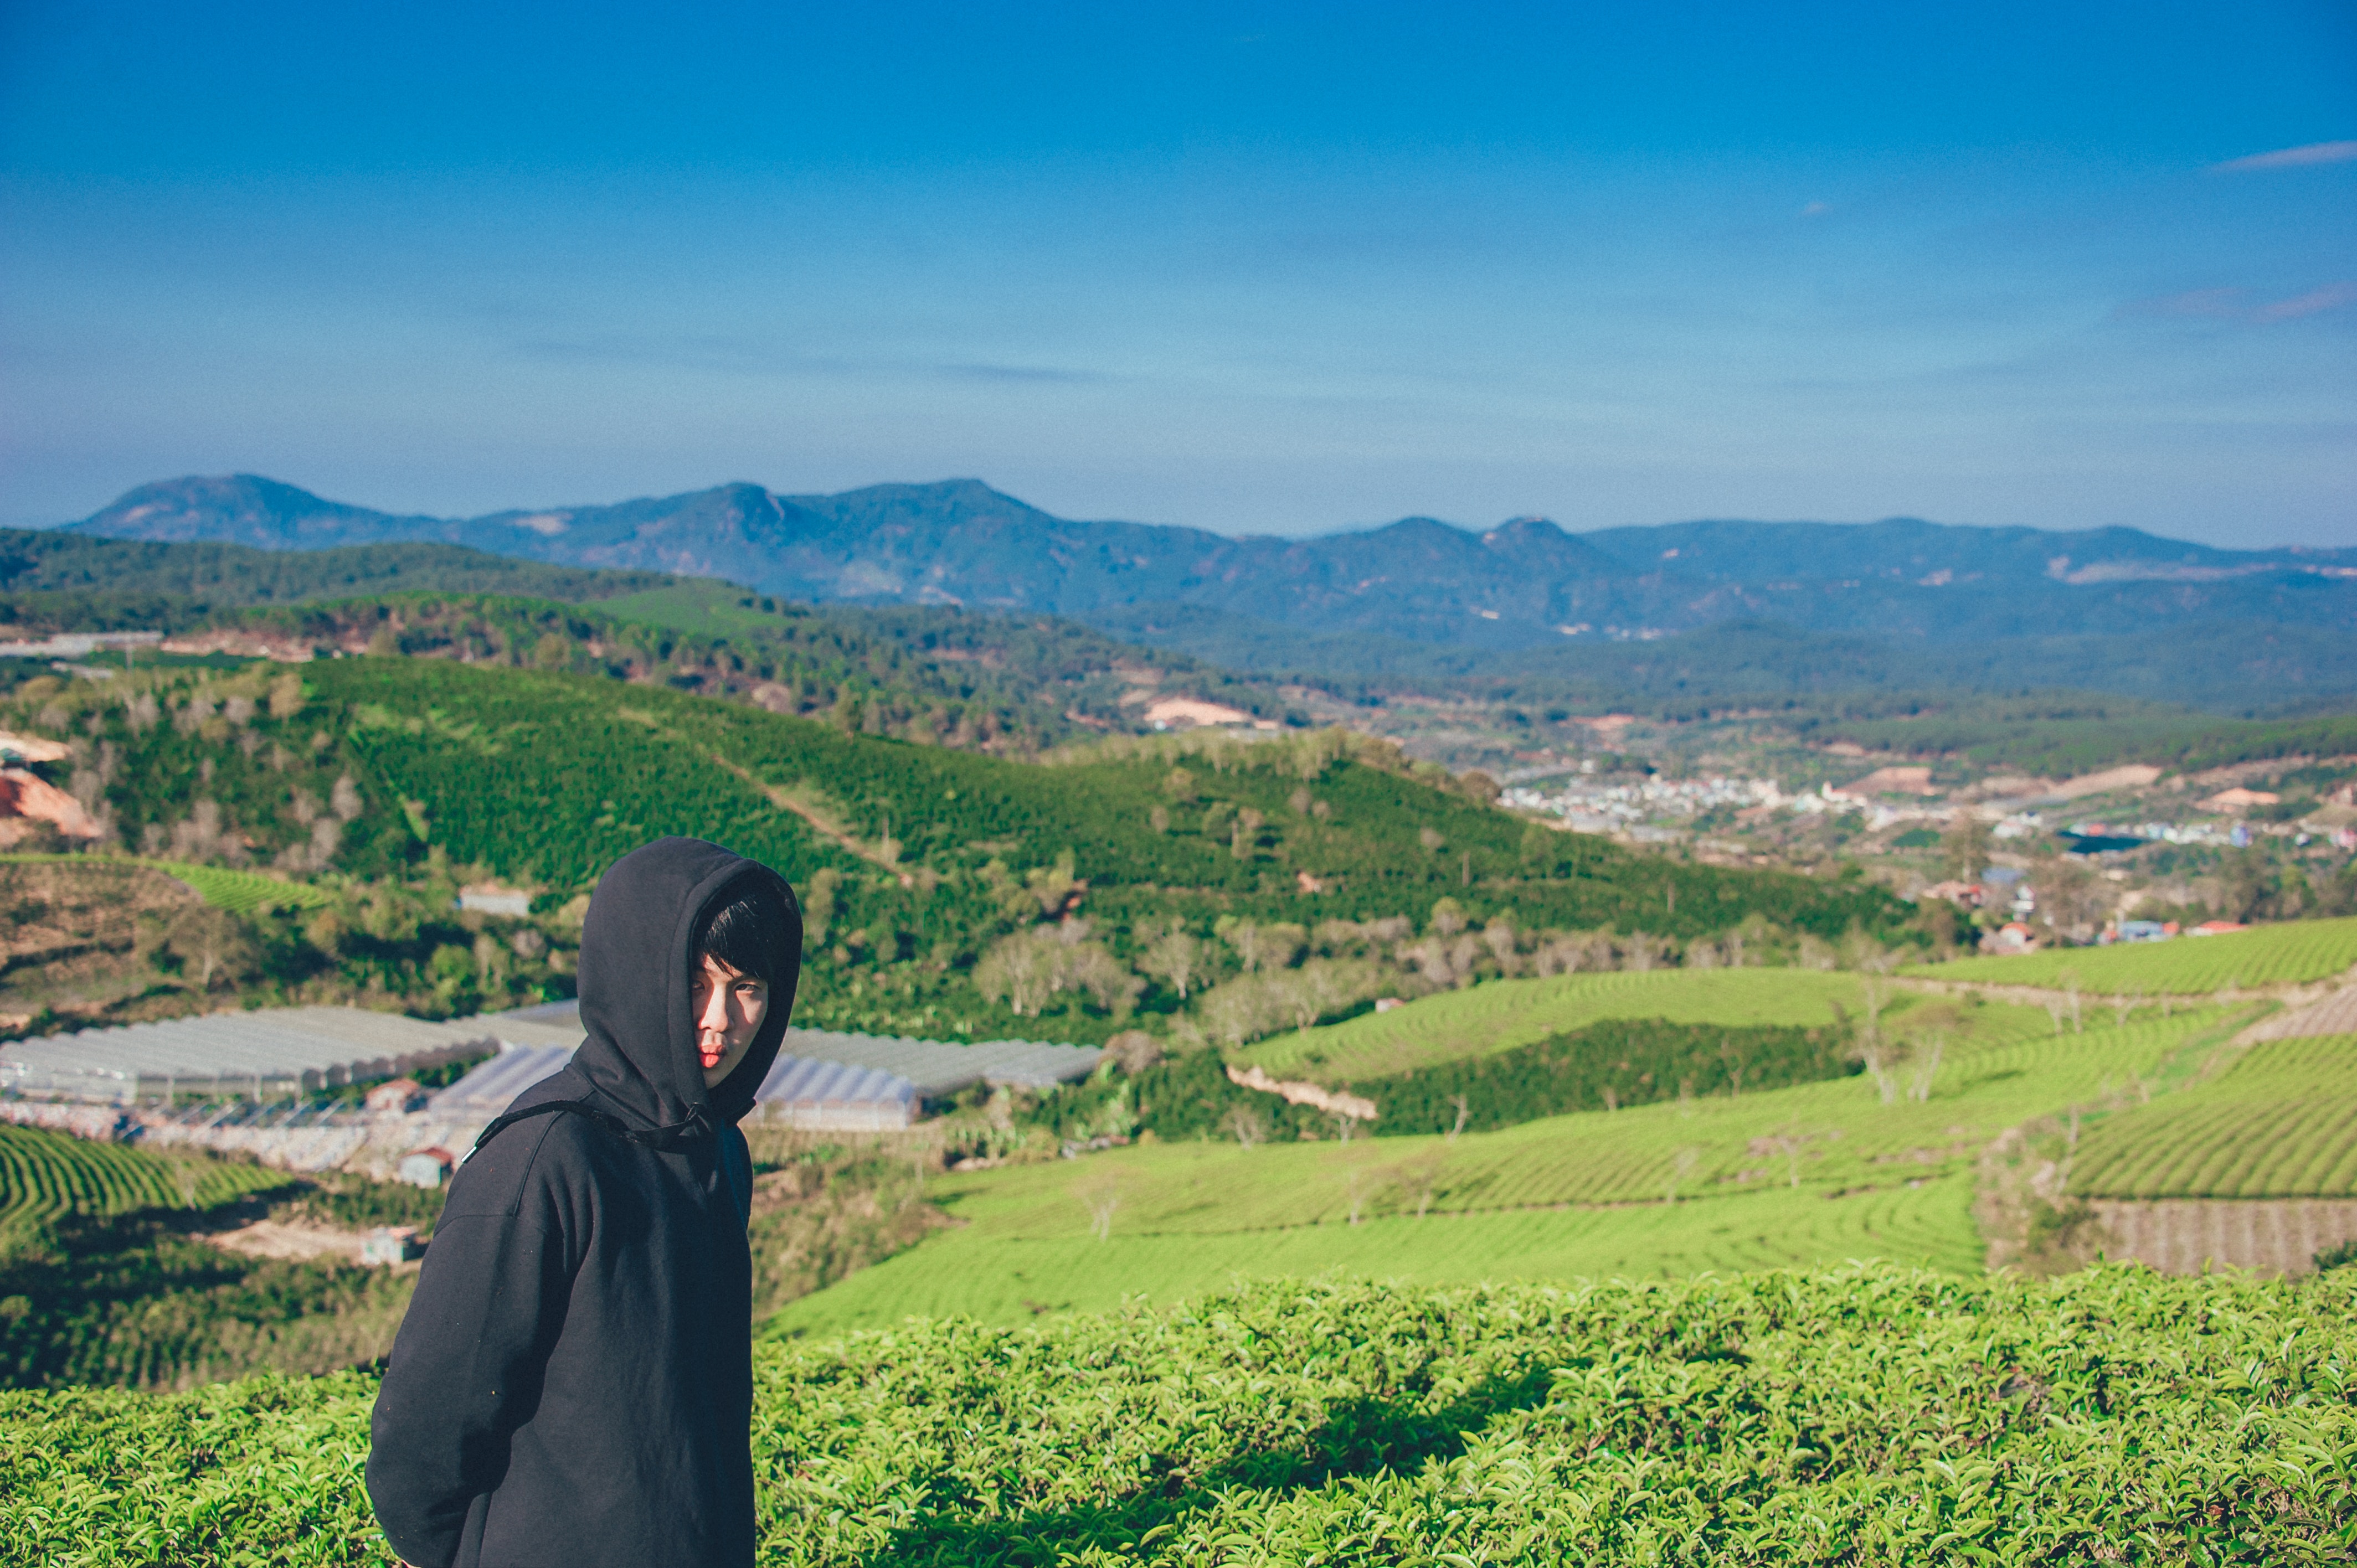
mountainous landforms, hill station, sky, mountain, hill, rural area, grassland, tourism, cloud, highland, grass, tree, landscape, photography, travel, plant, horizon, vacation, mountain range, plantation